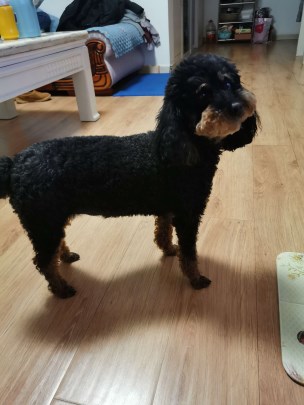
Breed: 7449-n000128-teddy